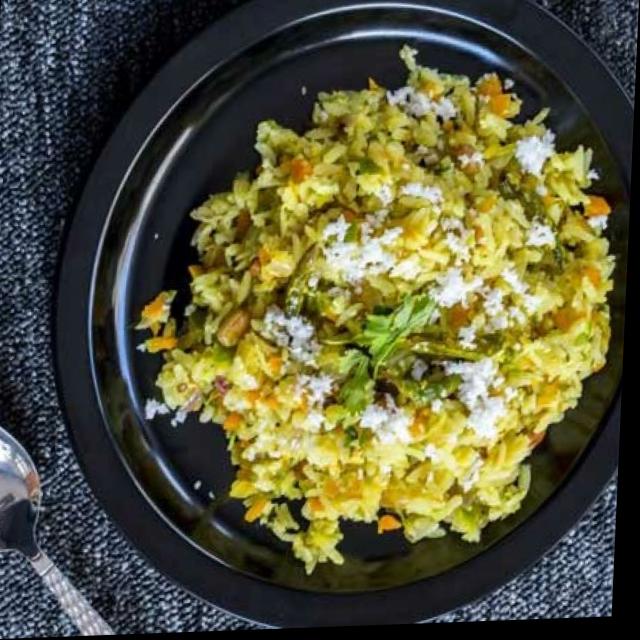
Dish: poha